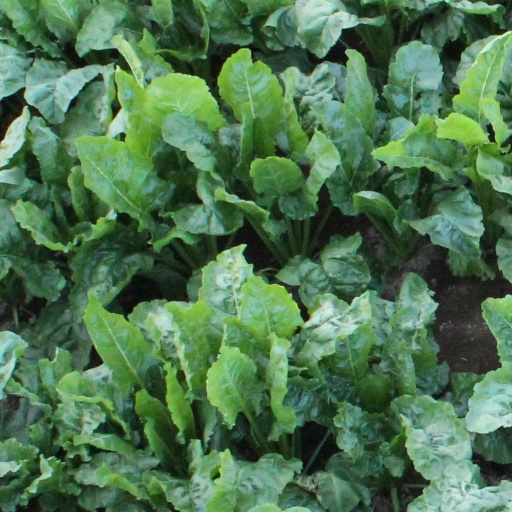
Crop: sugar beet